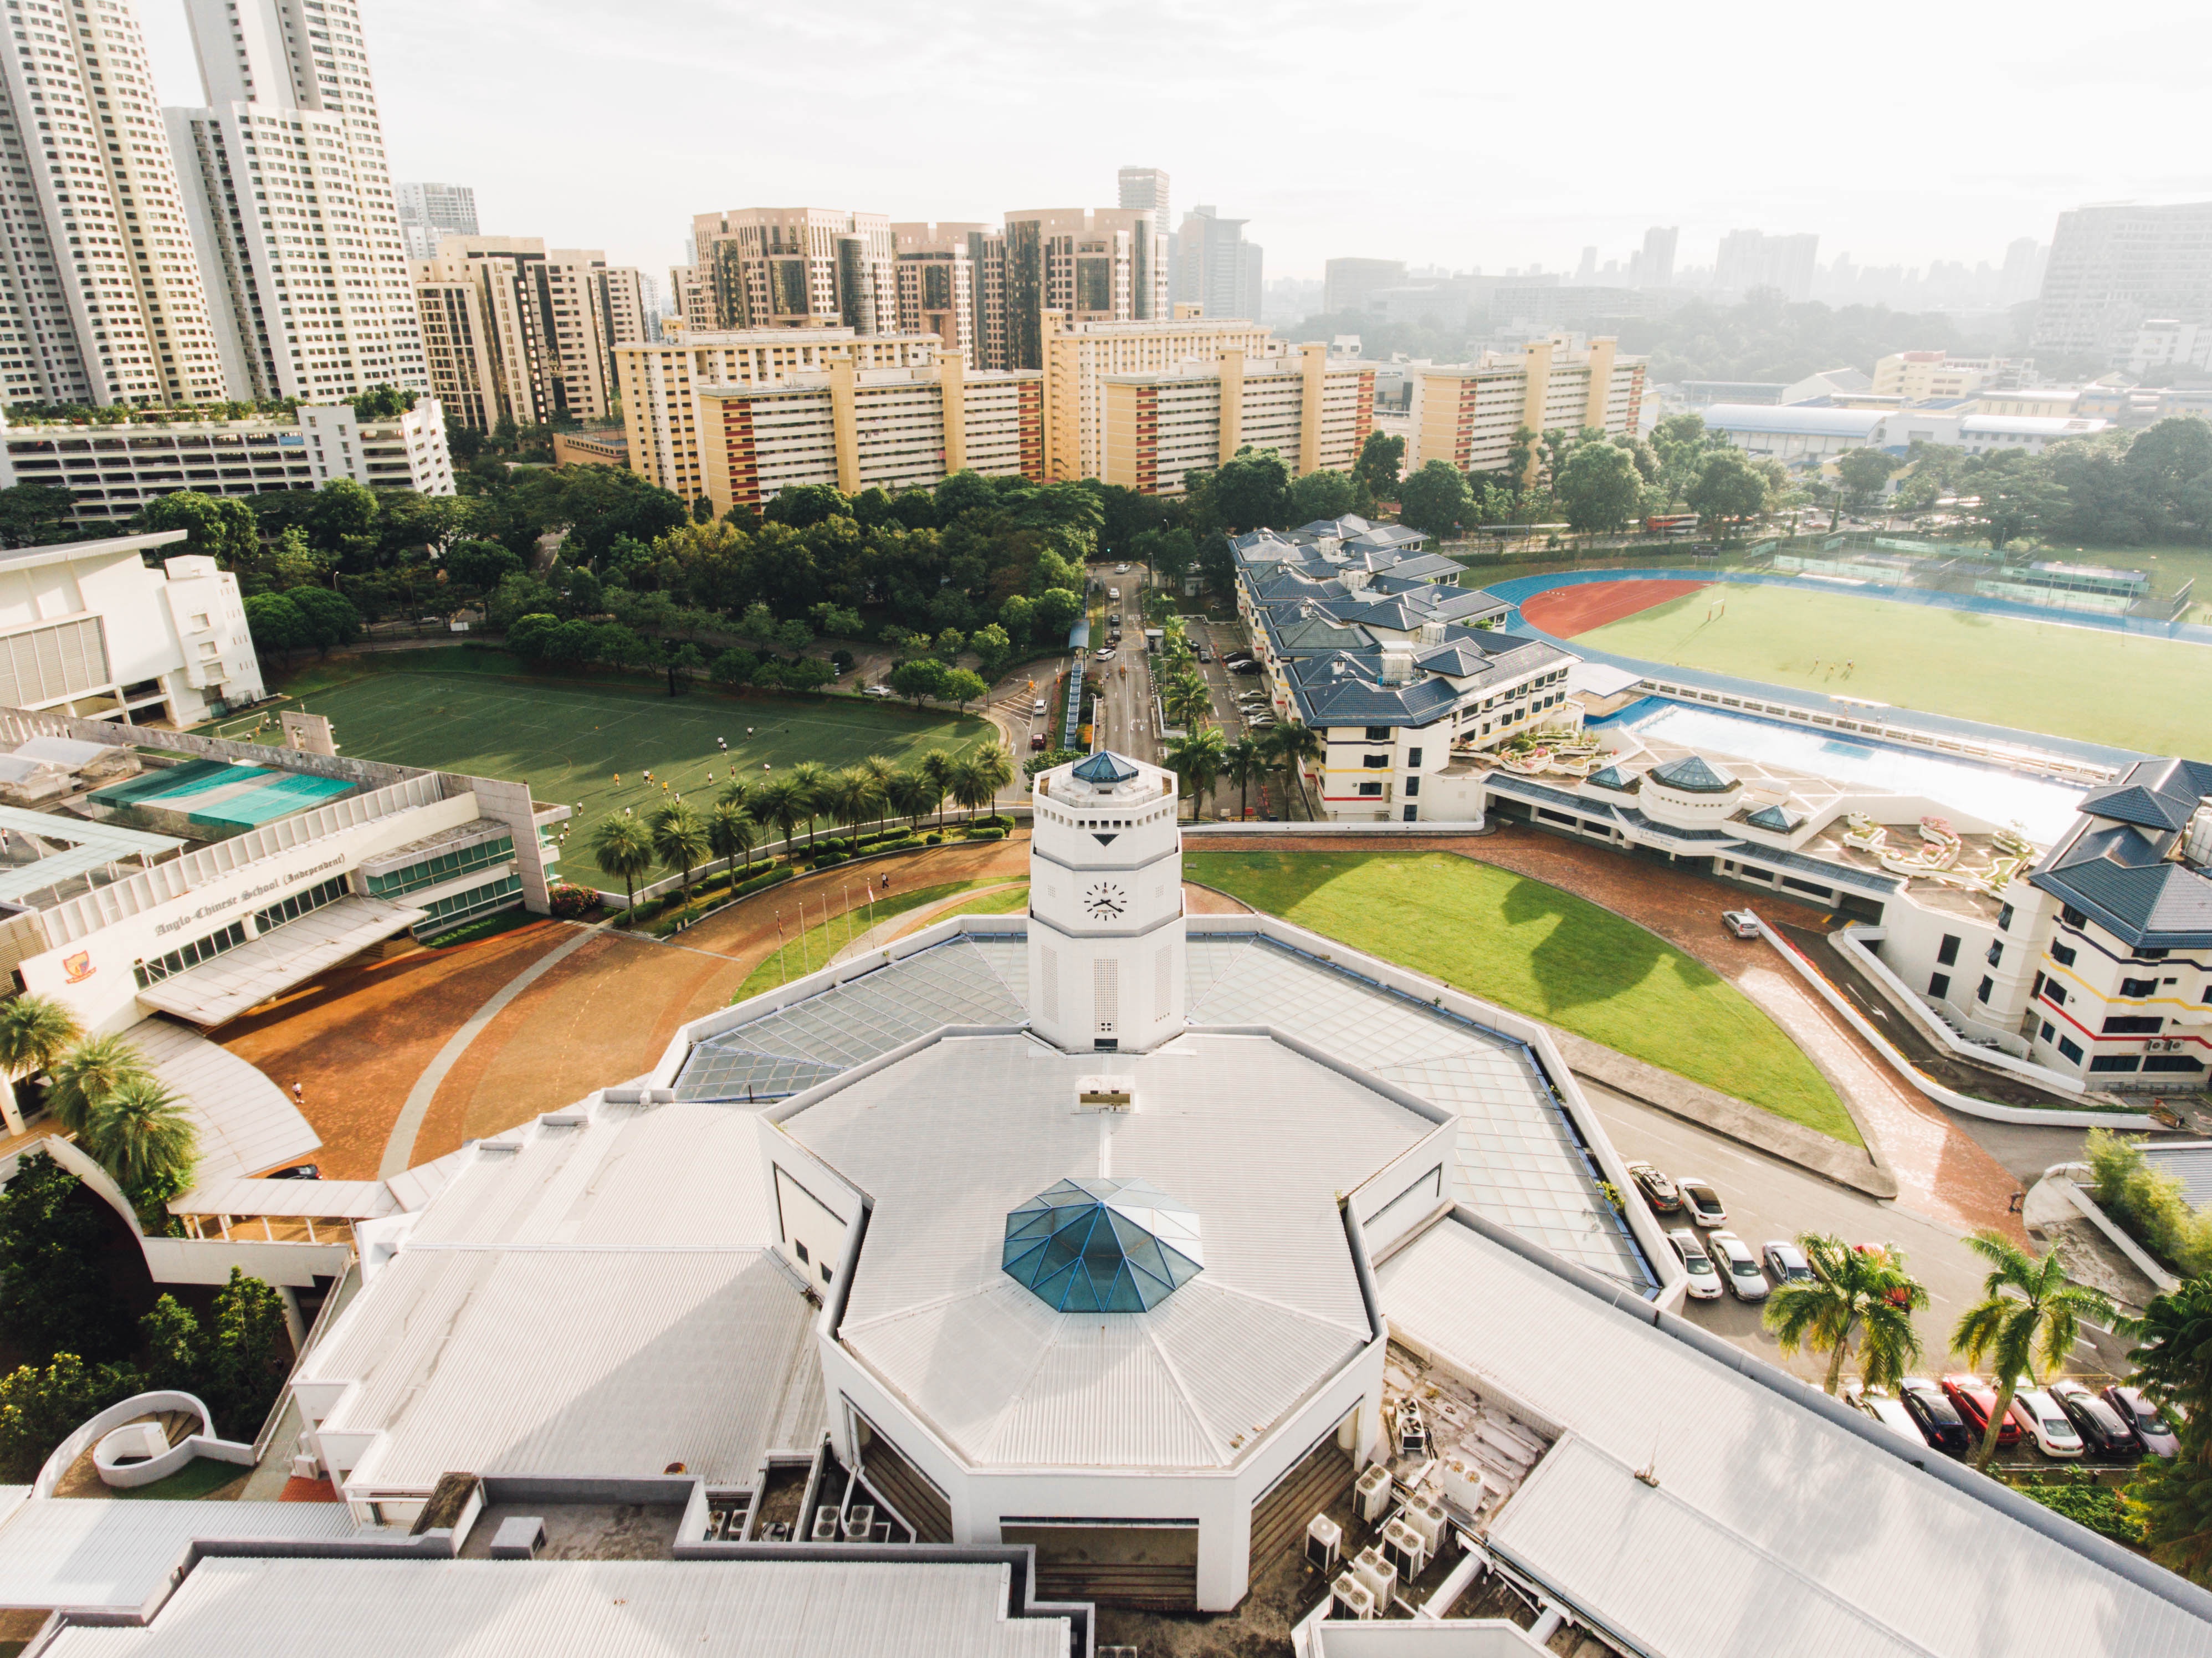
structure, plaza, stadium, arena, town square, condominium, bird's eye view, aerial photography, shopping mall, urban design, residential area, sport venue